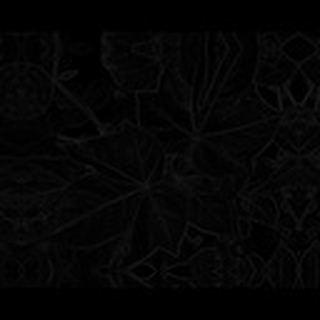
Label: healthy_cotton